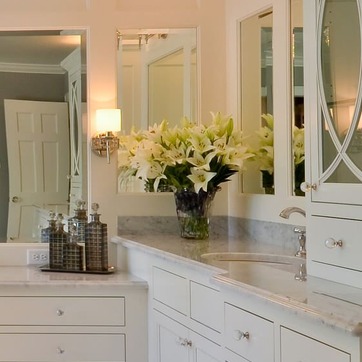
Material: foliage